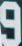
Number: 9